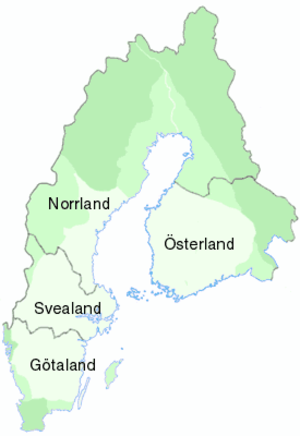
Les grandes régions de Suède sont une division historique du territoire de ce pays. Si elles n'ont plus aucune fonction administrative, elles restent néanmoins d'un usage courant pour se référer aux différentes parties de la Suède, surtout en météorologie.
Le Norrland est une des trois grandes régions historiques de la Suède, les deux autres étant le Götaland, plus au sud, et le Svealand, au centre.
Le Götaland ou Gothie est la plus méridionale des trois grandes régions historiques de Suède. Les deux autres grandes régions historiques sont le Svealand et le Norrland.
L'histoire de la Suède à proprement parler commence au VIIIᵉ siècle, avec l'apparition des premières sources écrites. C'est le début de l'âge des Vikings, durant lequel les Suédois sont principalement actifs vers l'Orient, commerçant avec les peuples slaves de Russie et poussant leurs expéditions jusqu'à Constantinople et Bagdad. L'unification de la Suède en royaume se produit au Xᵉ siècle, plus tardivement que celles du Danemark et de la Norvège. Le pays se convertit également au christianisme à partir du règne d'Olof Skötkonung.
Le Svealand est une des trois grandes régions historiques de la Suède ; les deux autres sont le Götaland, au sud, et le Norrland, au nord. Il couvre aujourd'hui des territoires situés au sud et au nord de Stockholm, la capitale, pour s'élargir vers la frontière avec la Norvège à l'ouest. Le Svealand est constitué des provinces Dalécarlie, Västmanland, Uppland, Värmland, Närke et Södermanland.
Le Pays de l'est est le nom porté en Finlande, par l'une des quatre grandes régions historiques suédoises à l'époque où celle-ci était sous domination de ce pays entre le XIIIᵉ siècle et 1809.